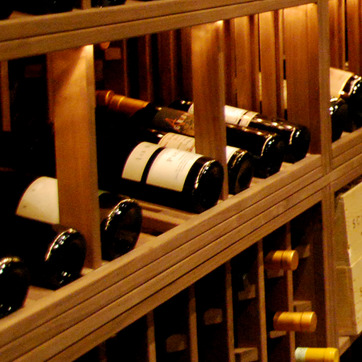
Material: paper